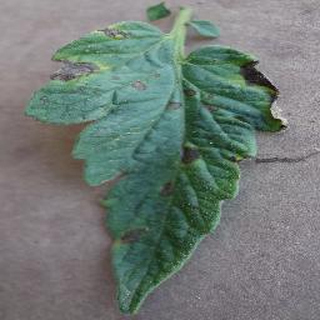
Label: tomato_early_blight